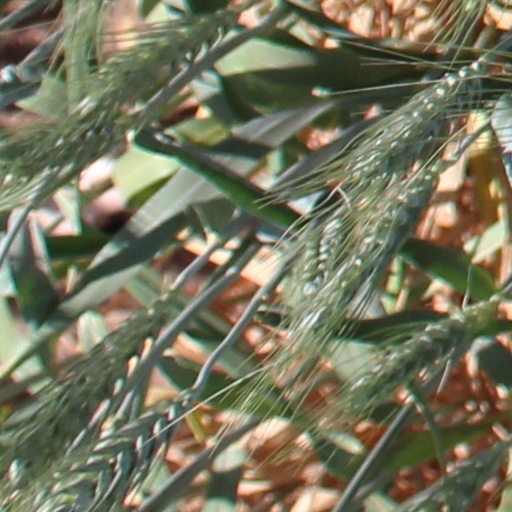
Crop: wheat